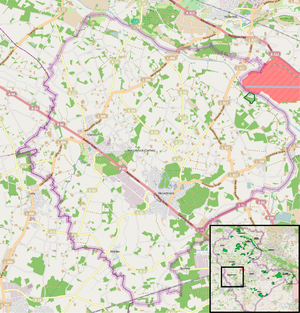
Réserves naturelles à Herzebrock-Clarholz - vue d'ensemble